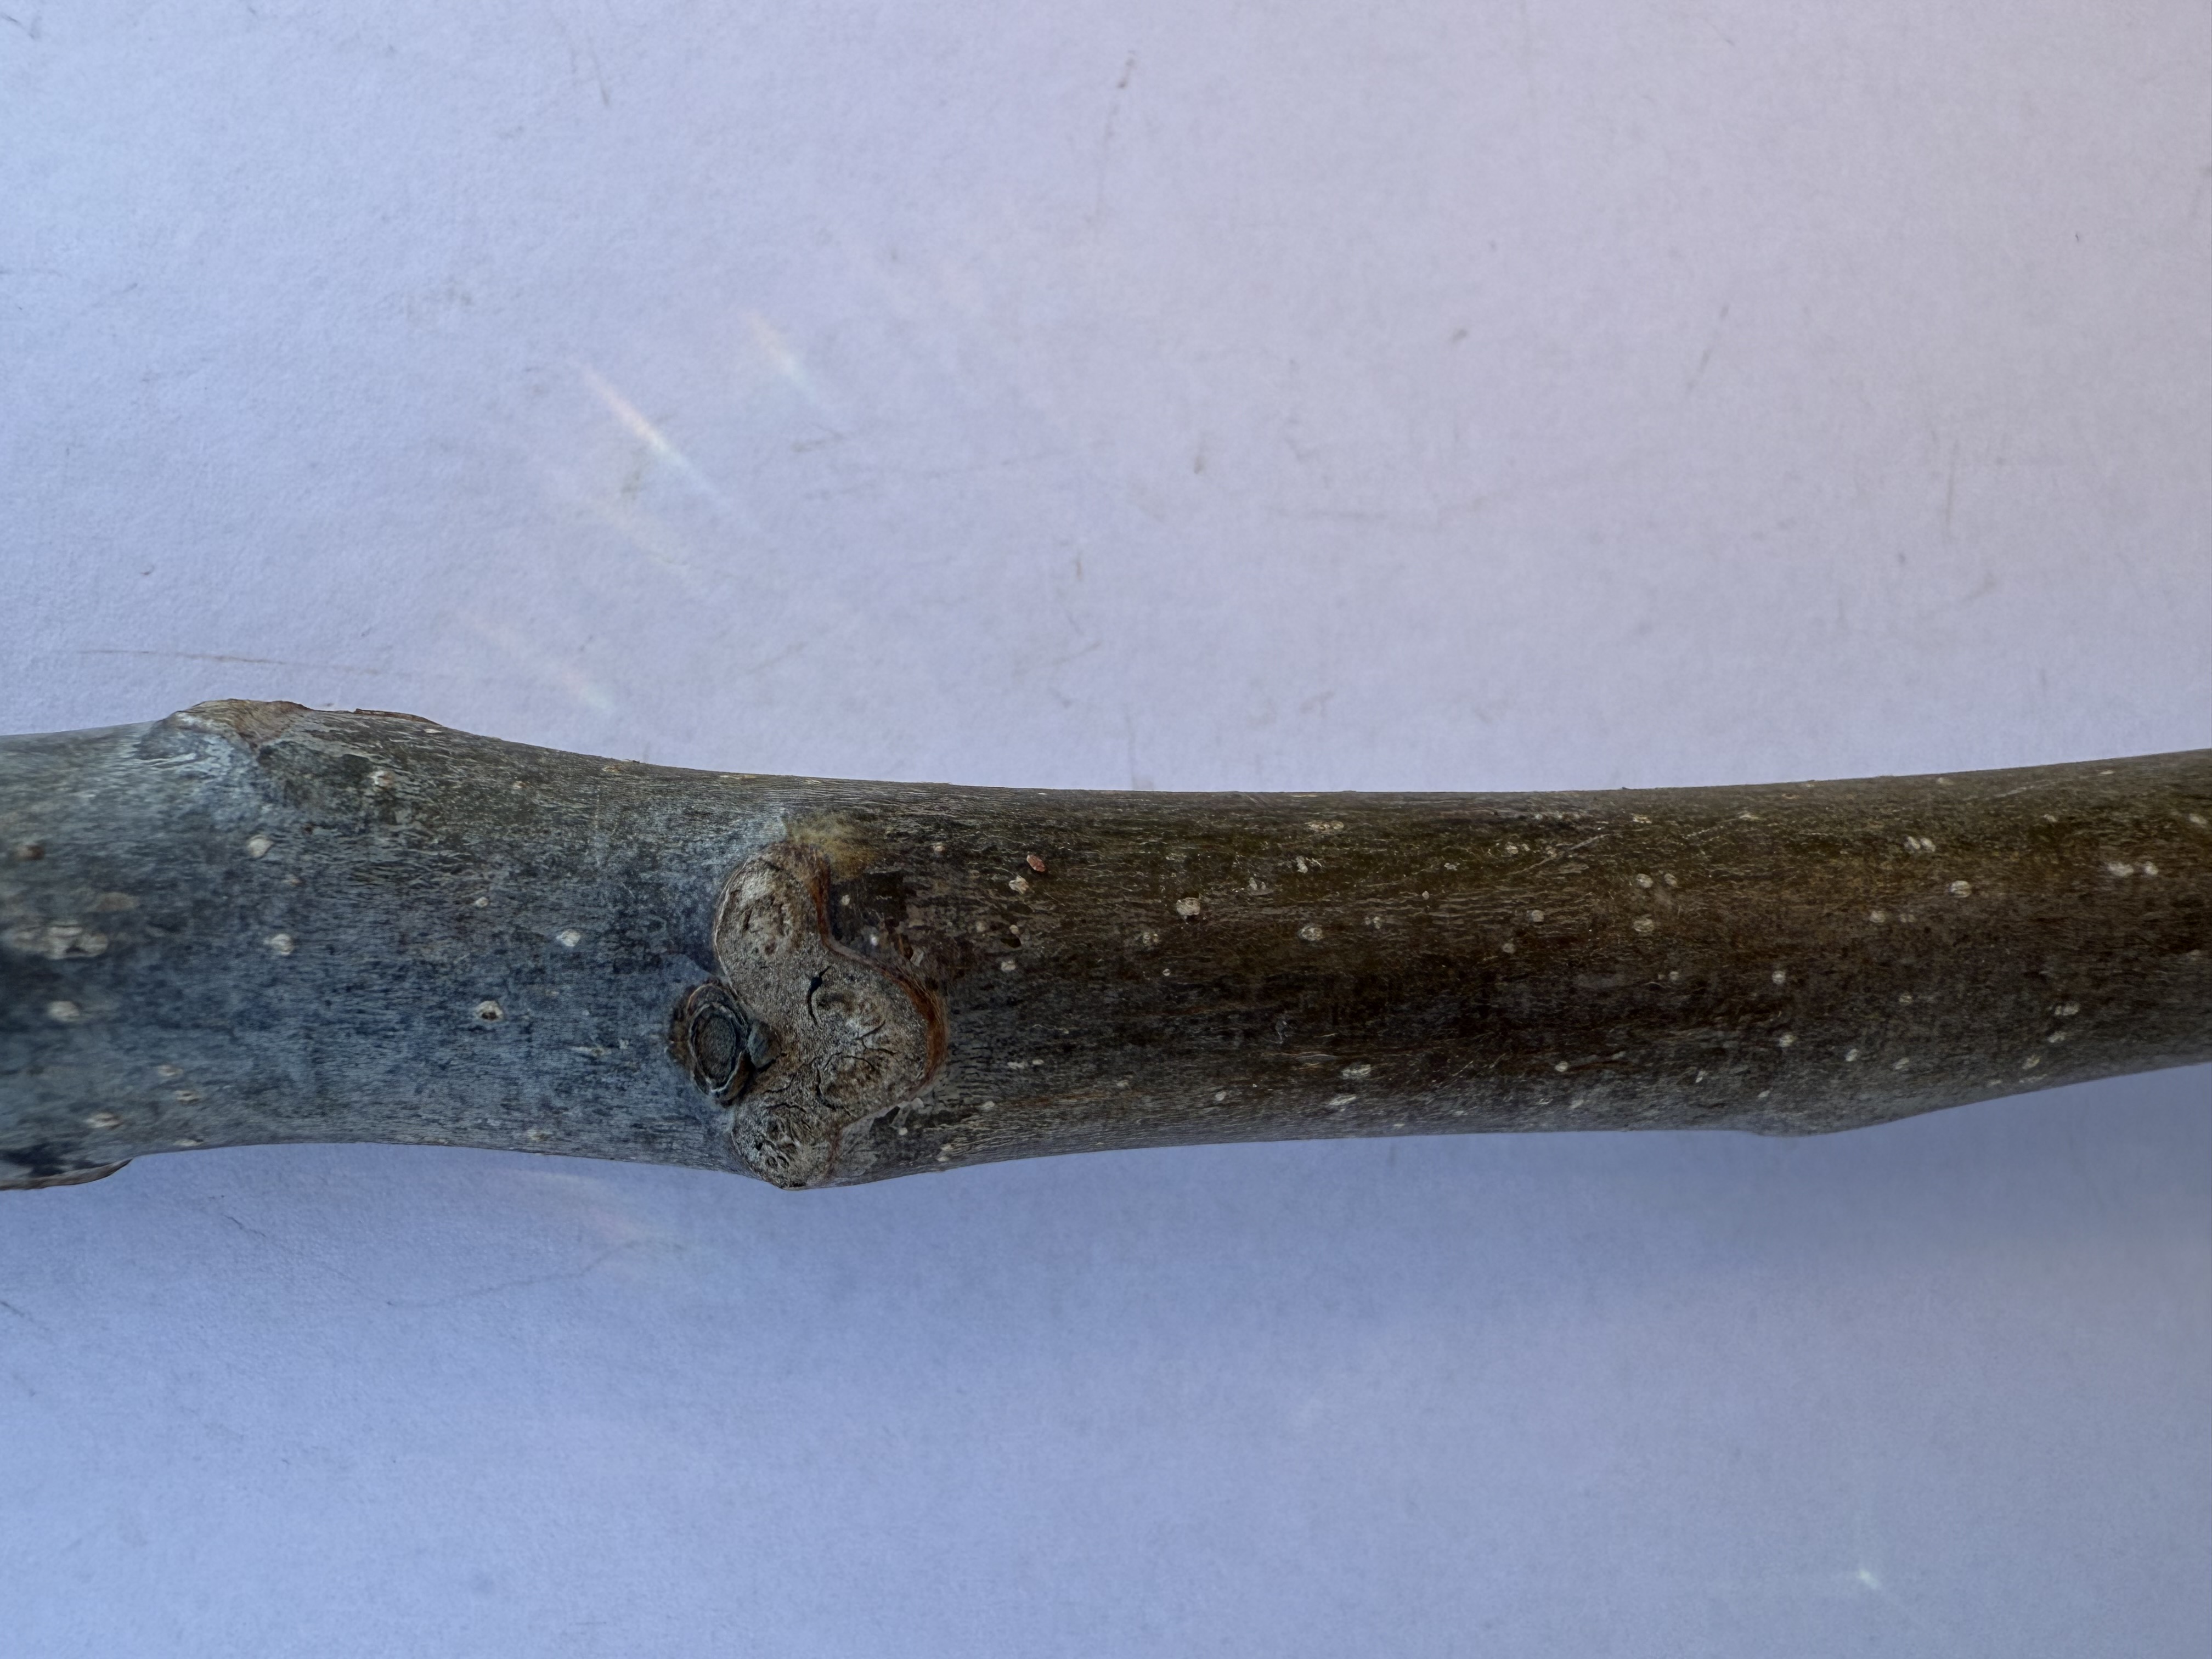
Variety: Bilecik Walnut